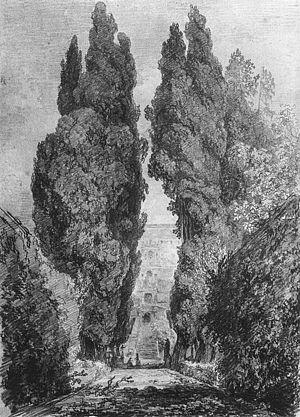
Le musée des Beaux-Arts et d'Archéologie de Besançon est un musée municipal situé sur la place de la Révolution à Besançon dans l'ancienne halle aux grains de la ville, conçue par l'architecte Pierre Marnotte.
La bibliothèque municipale de Besançon est un réseau de bibliothèques municipales constitué d'une bibliothèque d’étude et de conservation dont les collections anciennes et précieuses ont fait de la bibliothèque de Besançon une bibliothèque municipale classée, mais aussi de cinq médiathèques, deux bibliobus et une bibliothèque numérique.